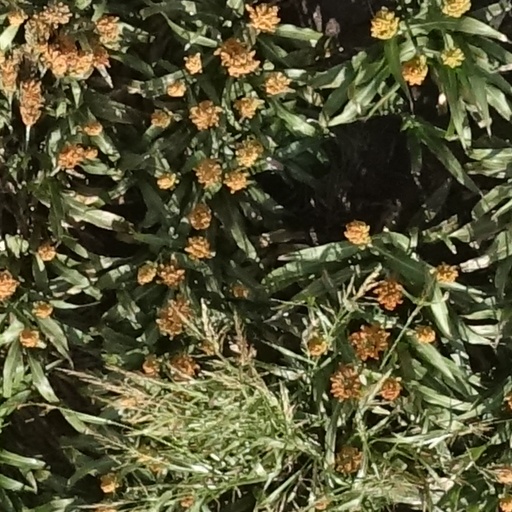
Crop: sorghum